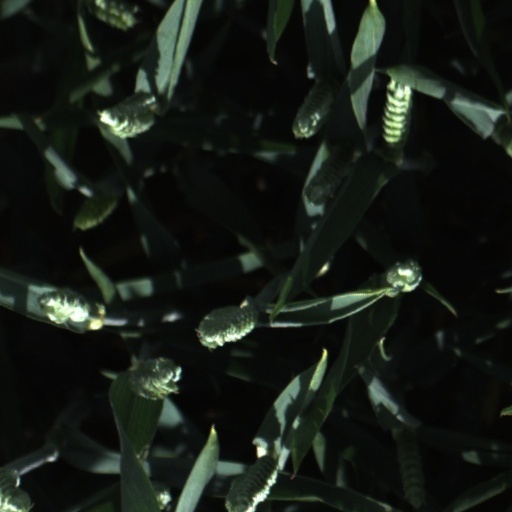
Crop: wheat